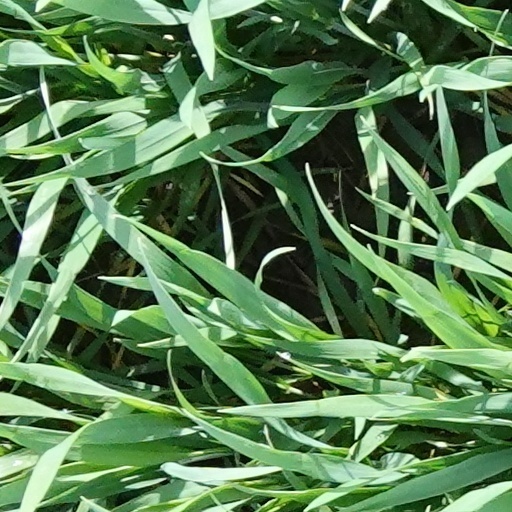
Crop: wheat